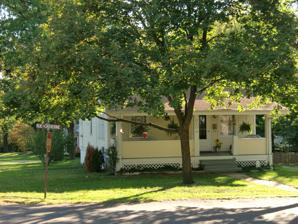
Building: Barton House (Florissant, Missouri)
Country: United States of America
Year built: 1923
Historic house in Missouri, United States United States historic place Barton House U.S. National Register of Historic Places Show map of Missouri Show map of the United States Location 680 St. Catherine, Florissant, Missouri Coordinates 38°47′30″N 90°19′36″W / 38.79167°N 90.32667°W / 38.79167; -90.32667 Built 1923 Architectural style Missouri French MPS St. Ferdinand City MRA NRHP reference No. 79003650 Added to NRHP September 12, 1979 The Barton House in Florissant, Missouri is a "Missouri French" style house from 1923.  It was listed on the National Register of Historic Places in 1979. It is one of 16 houses in the City of St. Ferdinand which were described as "Missouri French" and listed together on the National Register in 1979, as part of a larger study of historic resources in the area. References